Anna Zozulia

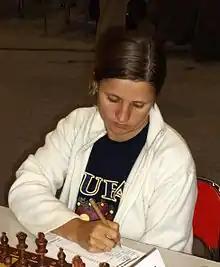
Zozulia in 2009

Anna Zozulia (born March 10, 1980) is a Ukrainian (until 2007) and Belgian (since 2007) chess player.